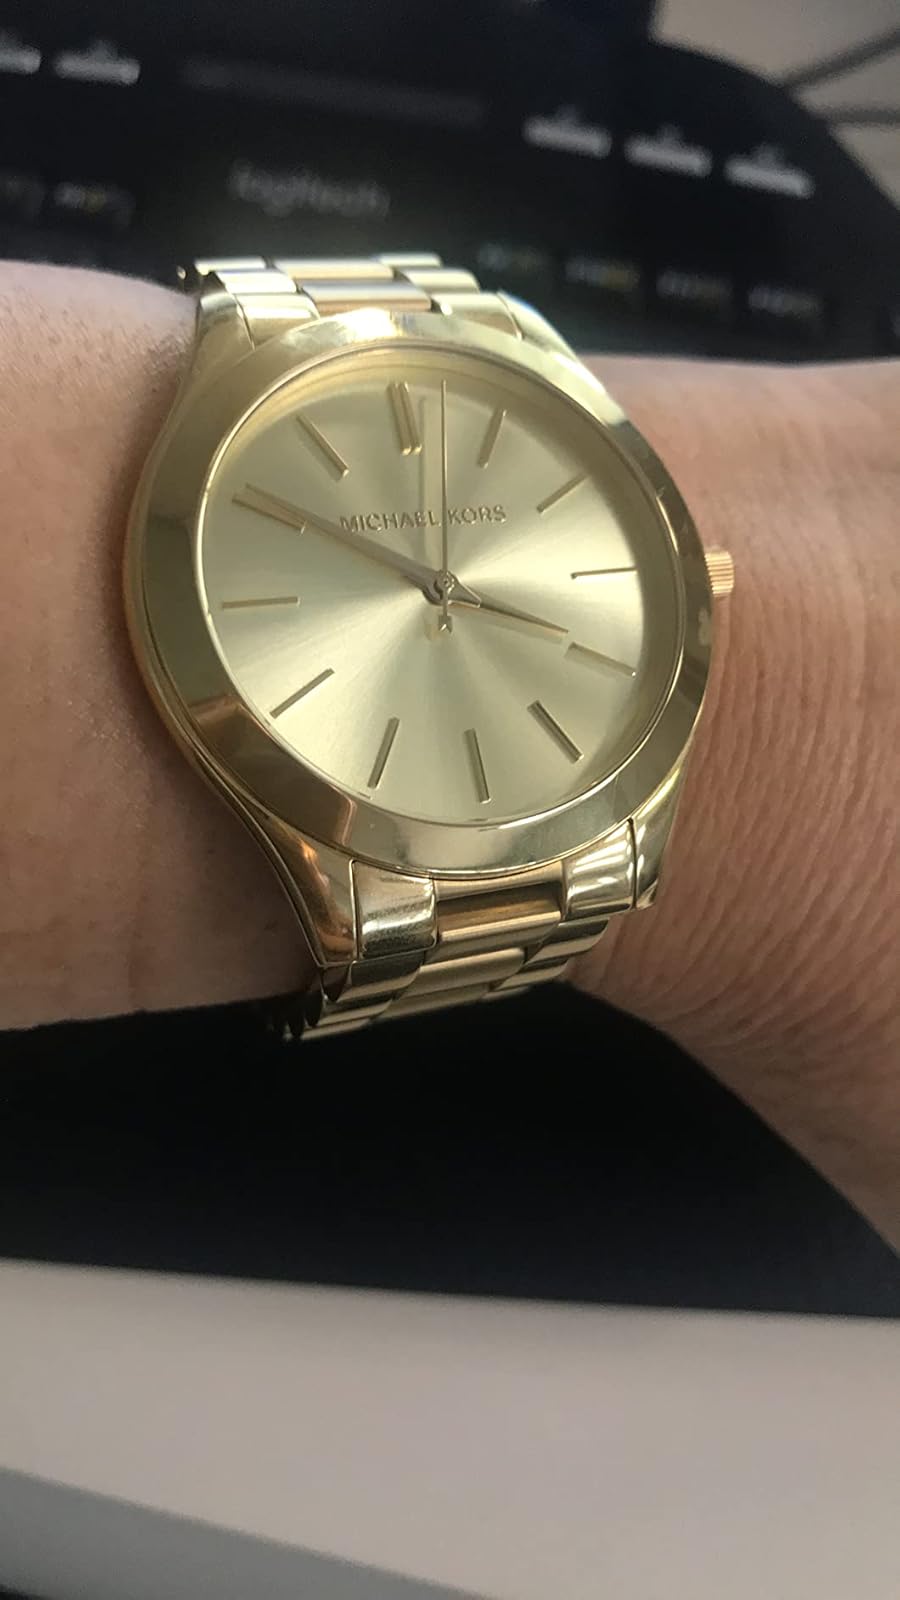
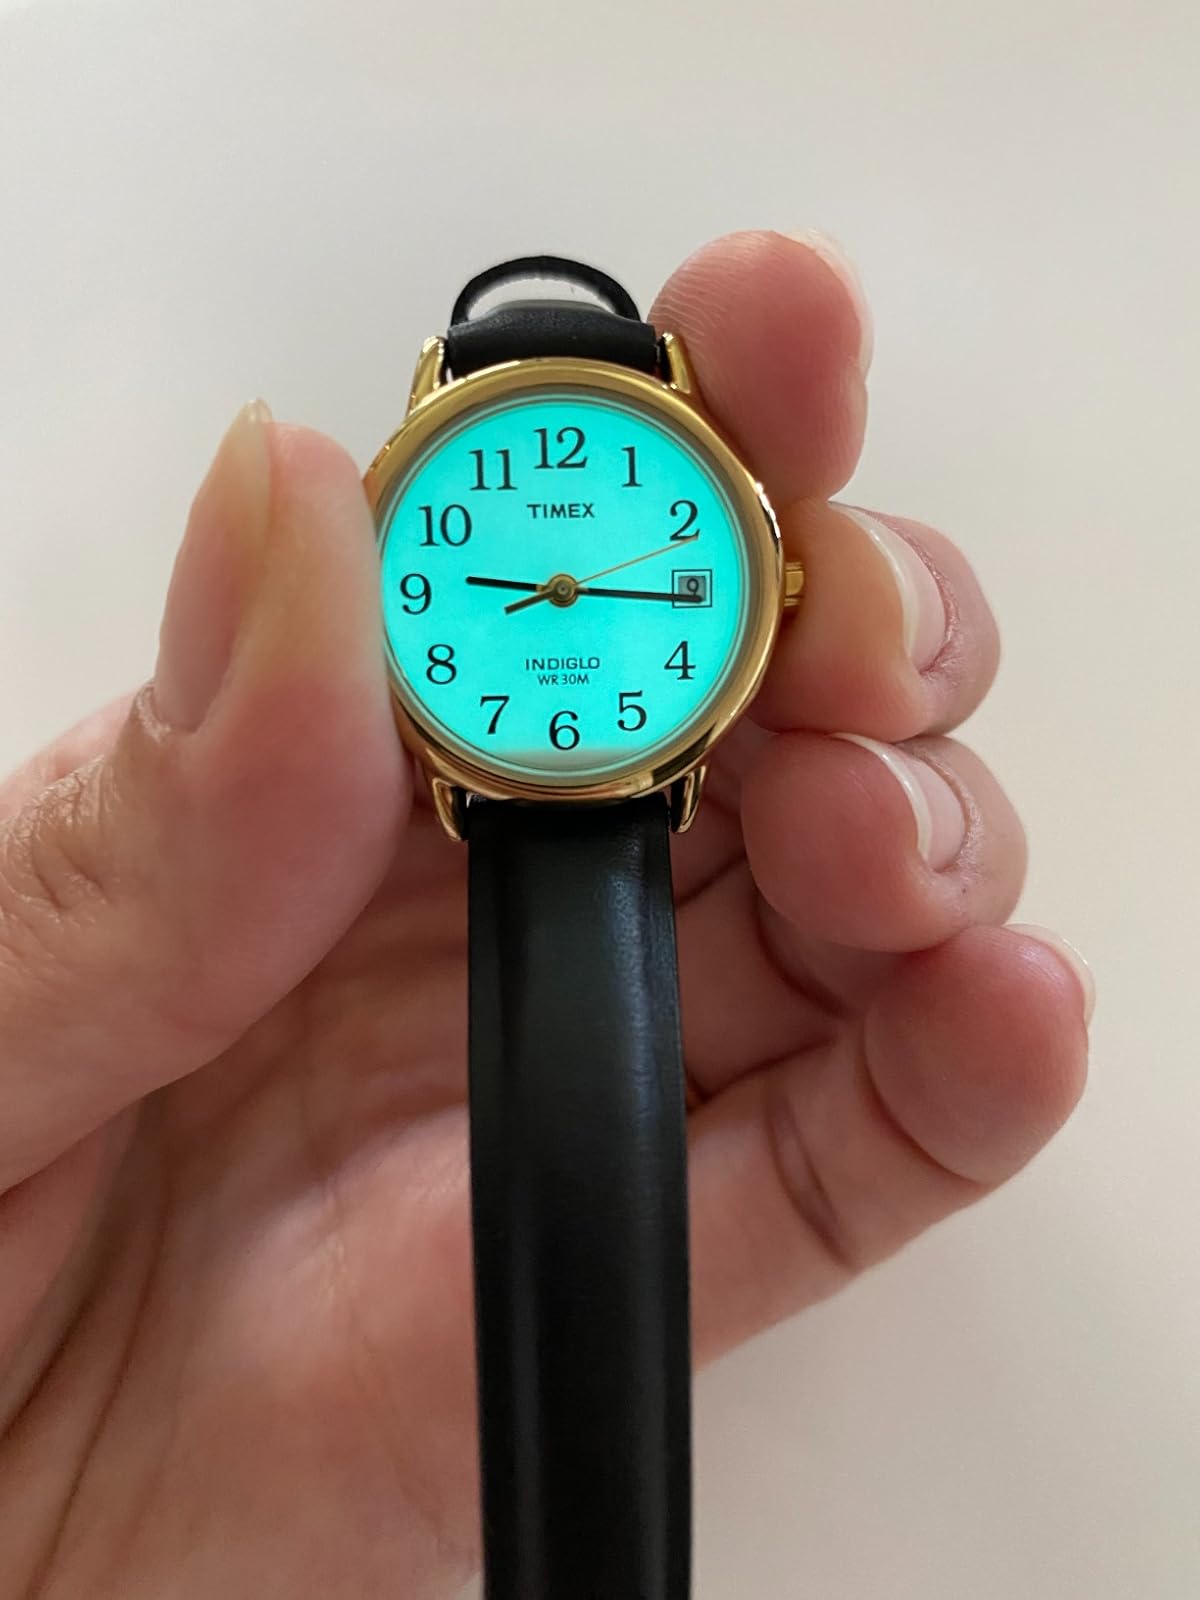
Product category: accessories_watch
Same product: no